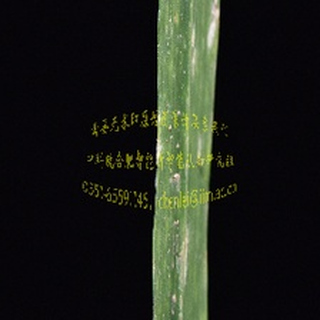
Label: wheat_mildew